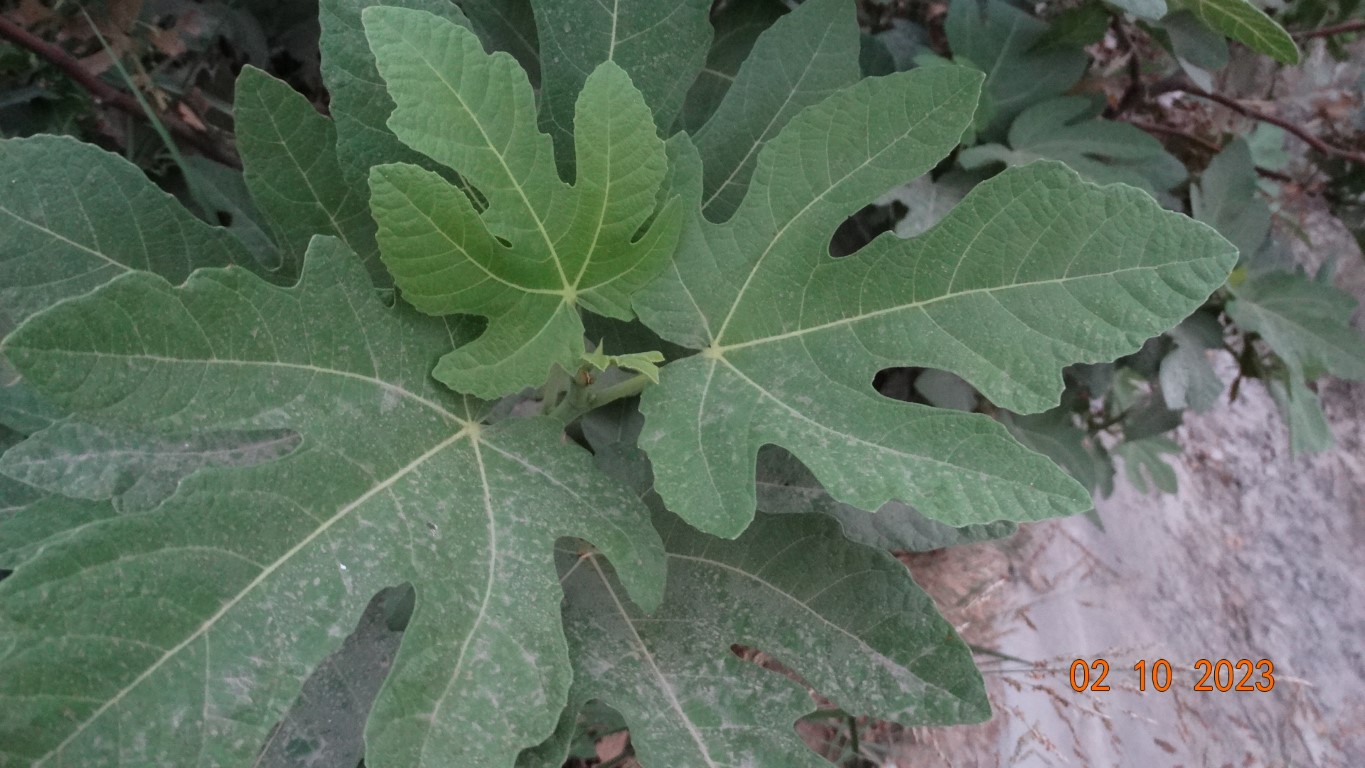
Label: healthy